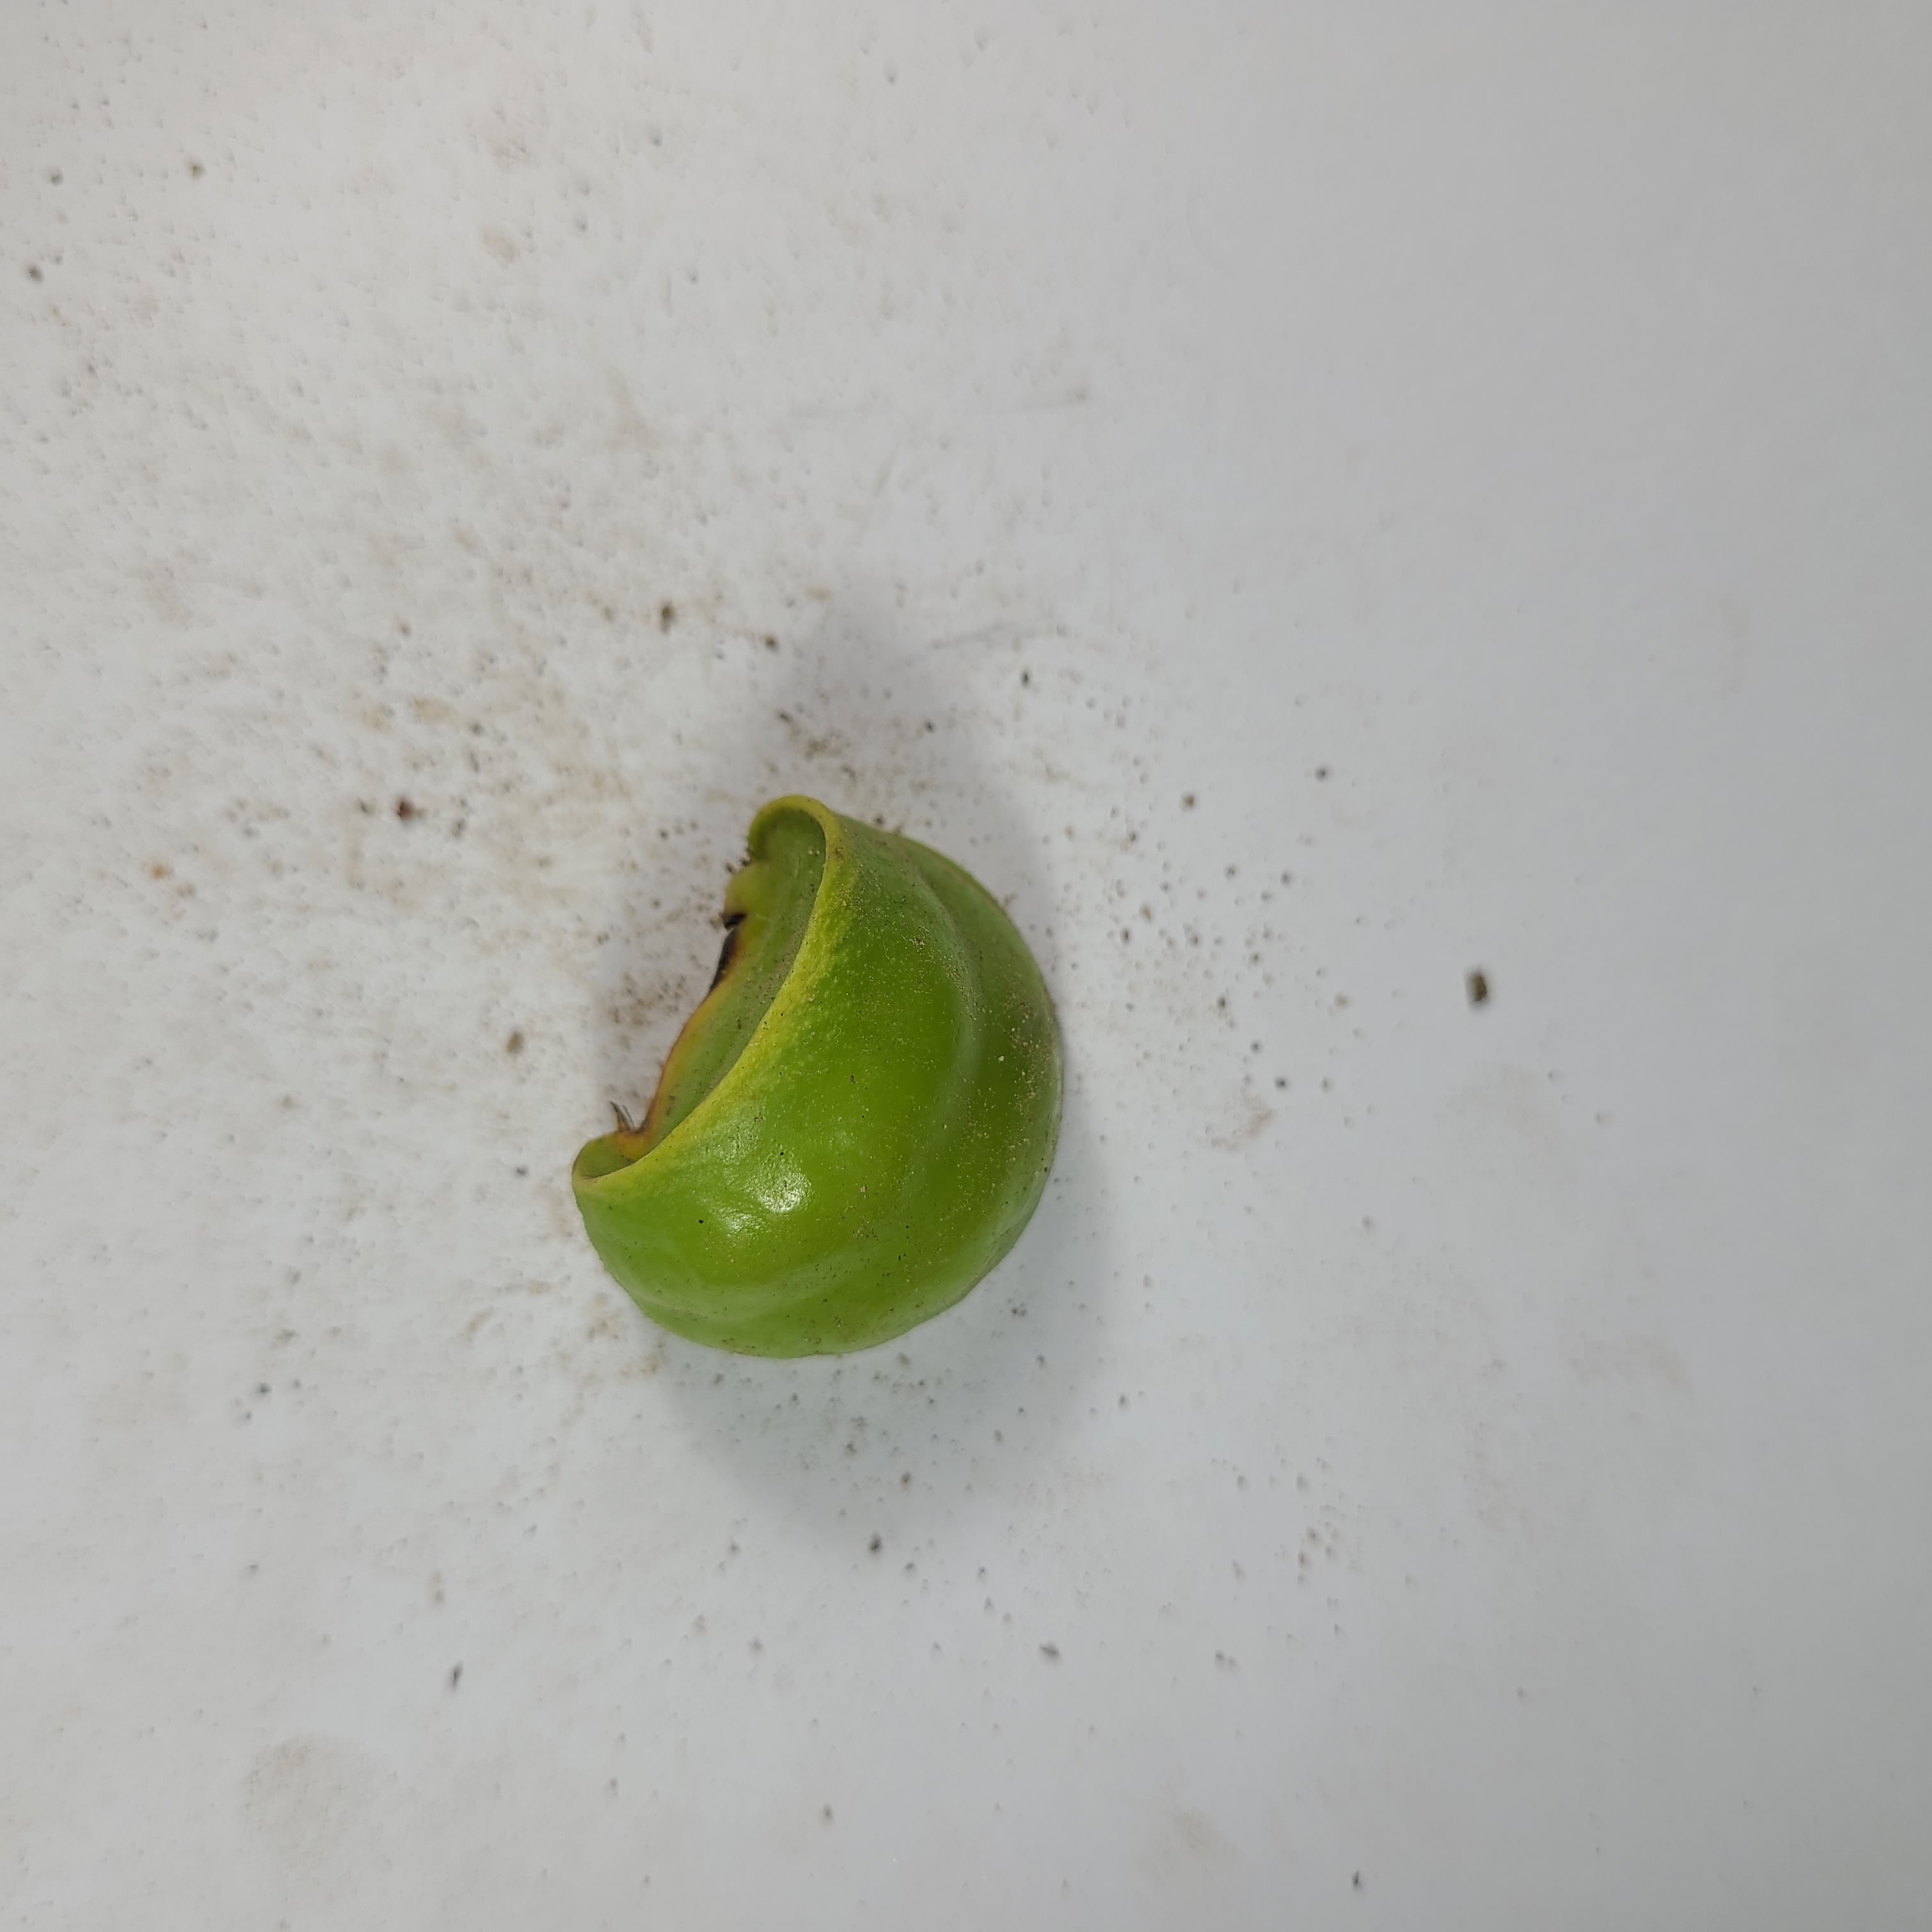
Label: Unhealthy Fruits